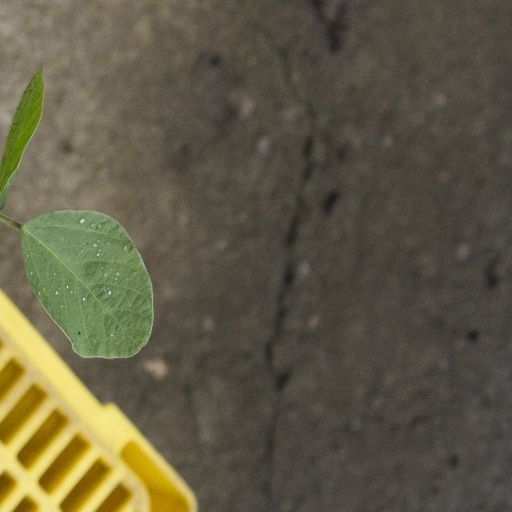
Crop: soybean